Poul Henningsen

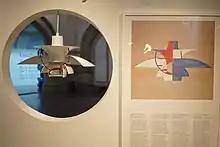

There have been efforts underway to create a permanent space to exhibit Henningsen's work. In 2000, a group started making plans to create a permanent exhibition space for 300 of Poul Henningsen's lamps and a cabaret theater in Kødbyen in Copenhagen. A scaled down cafe and music venue eventually open under the name PH Café (Danish: "PH Caféen") but has since closed. In 2010, plans were drafted to create a museum in Vejen dedicated to Poul Henningsen work and to showcase the Louis Poulsen's archive of PH's lamps (valued at DKK 30 million) but the project has not materialized in the intervening time.